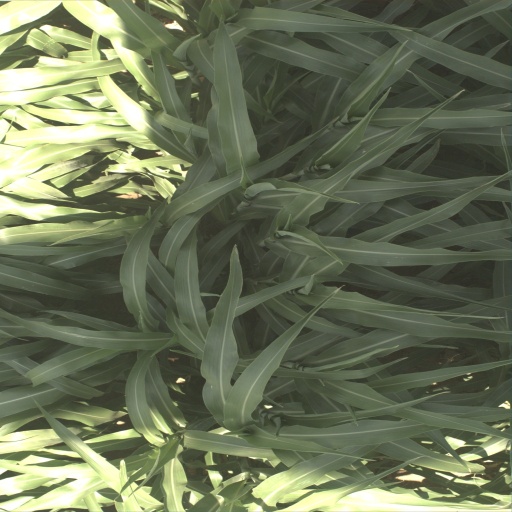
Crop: sorghum